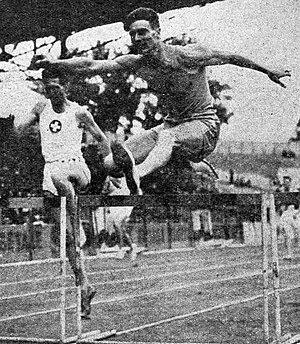
Jacques André, vainqueur du 110 mètres haies de France-Belgique-Suisse, en 1947.
Jacques André, est un as de l'aviation, ancien pilote du Régiment de chasse Normandie-Niémen. Il a ensuite continué sa carrière dans l'Armée de l'air, jusqu'en 1968, avant de s'éteindre en 1988.